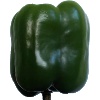
Label: Pepper Green 1